Adana Demirspor

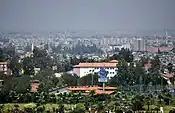
The main training ground in Yüreğir

It was the sixth promotion of Adana Demirspor, who joined Göztepe and Karşıyaka in holding the record number of promotions to the First Tier. This promotion was also the 16th league fluctuation since 1960, playing six times at the First Tier, seven times at the Second Tier, twice at the Third Tier and once at the Adana League. ADS started the 2021-22 season, the sixth spell of the First Tier, with contracting many talented players including Mario Balotelli, who re-gained his form and success after many years. The club started the season with the current coach Samet Aybaba, though they had a coach change at the fifth week, and Vincenzo Montella was hired as the new Head Coach. Montella carried the team to a spectacular era, reaching the third spot many weeks of the second half-season and finishing ninth at the end of the season. Adana Demirspor with Montella, reached its apex when the club finished 4th in the 2022–23 season and qualified for the European competitions for the first time in the history. Vincenzo Montella did not re-new his contract for the 2023–24 season and Patrick Kluivert was hired as the new coach of football. ADS had a good start to the UEFA Conference League, knocking out Cluj and Osijek at the second and third round, though they were eliminated from the competition at the play-off round, after penalty shoot-out against Genk.